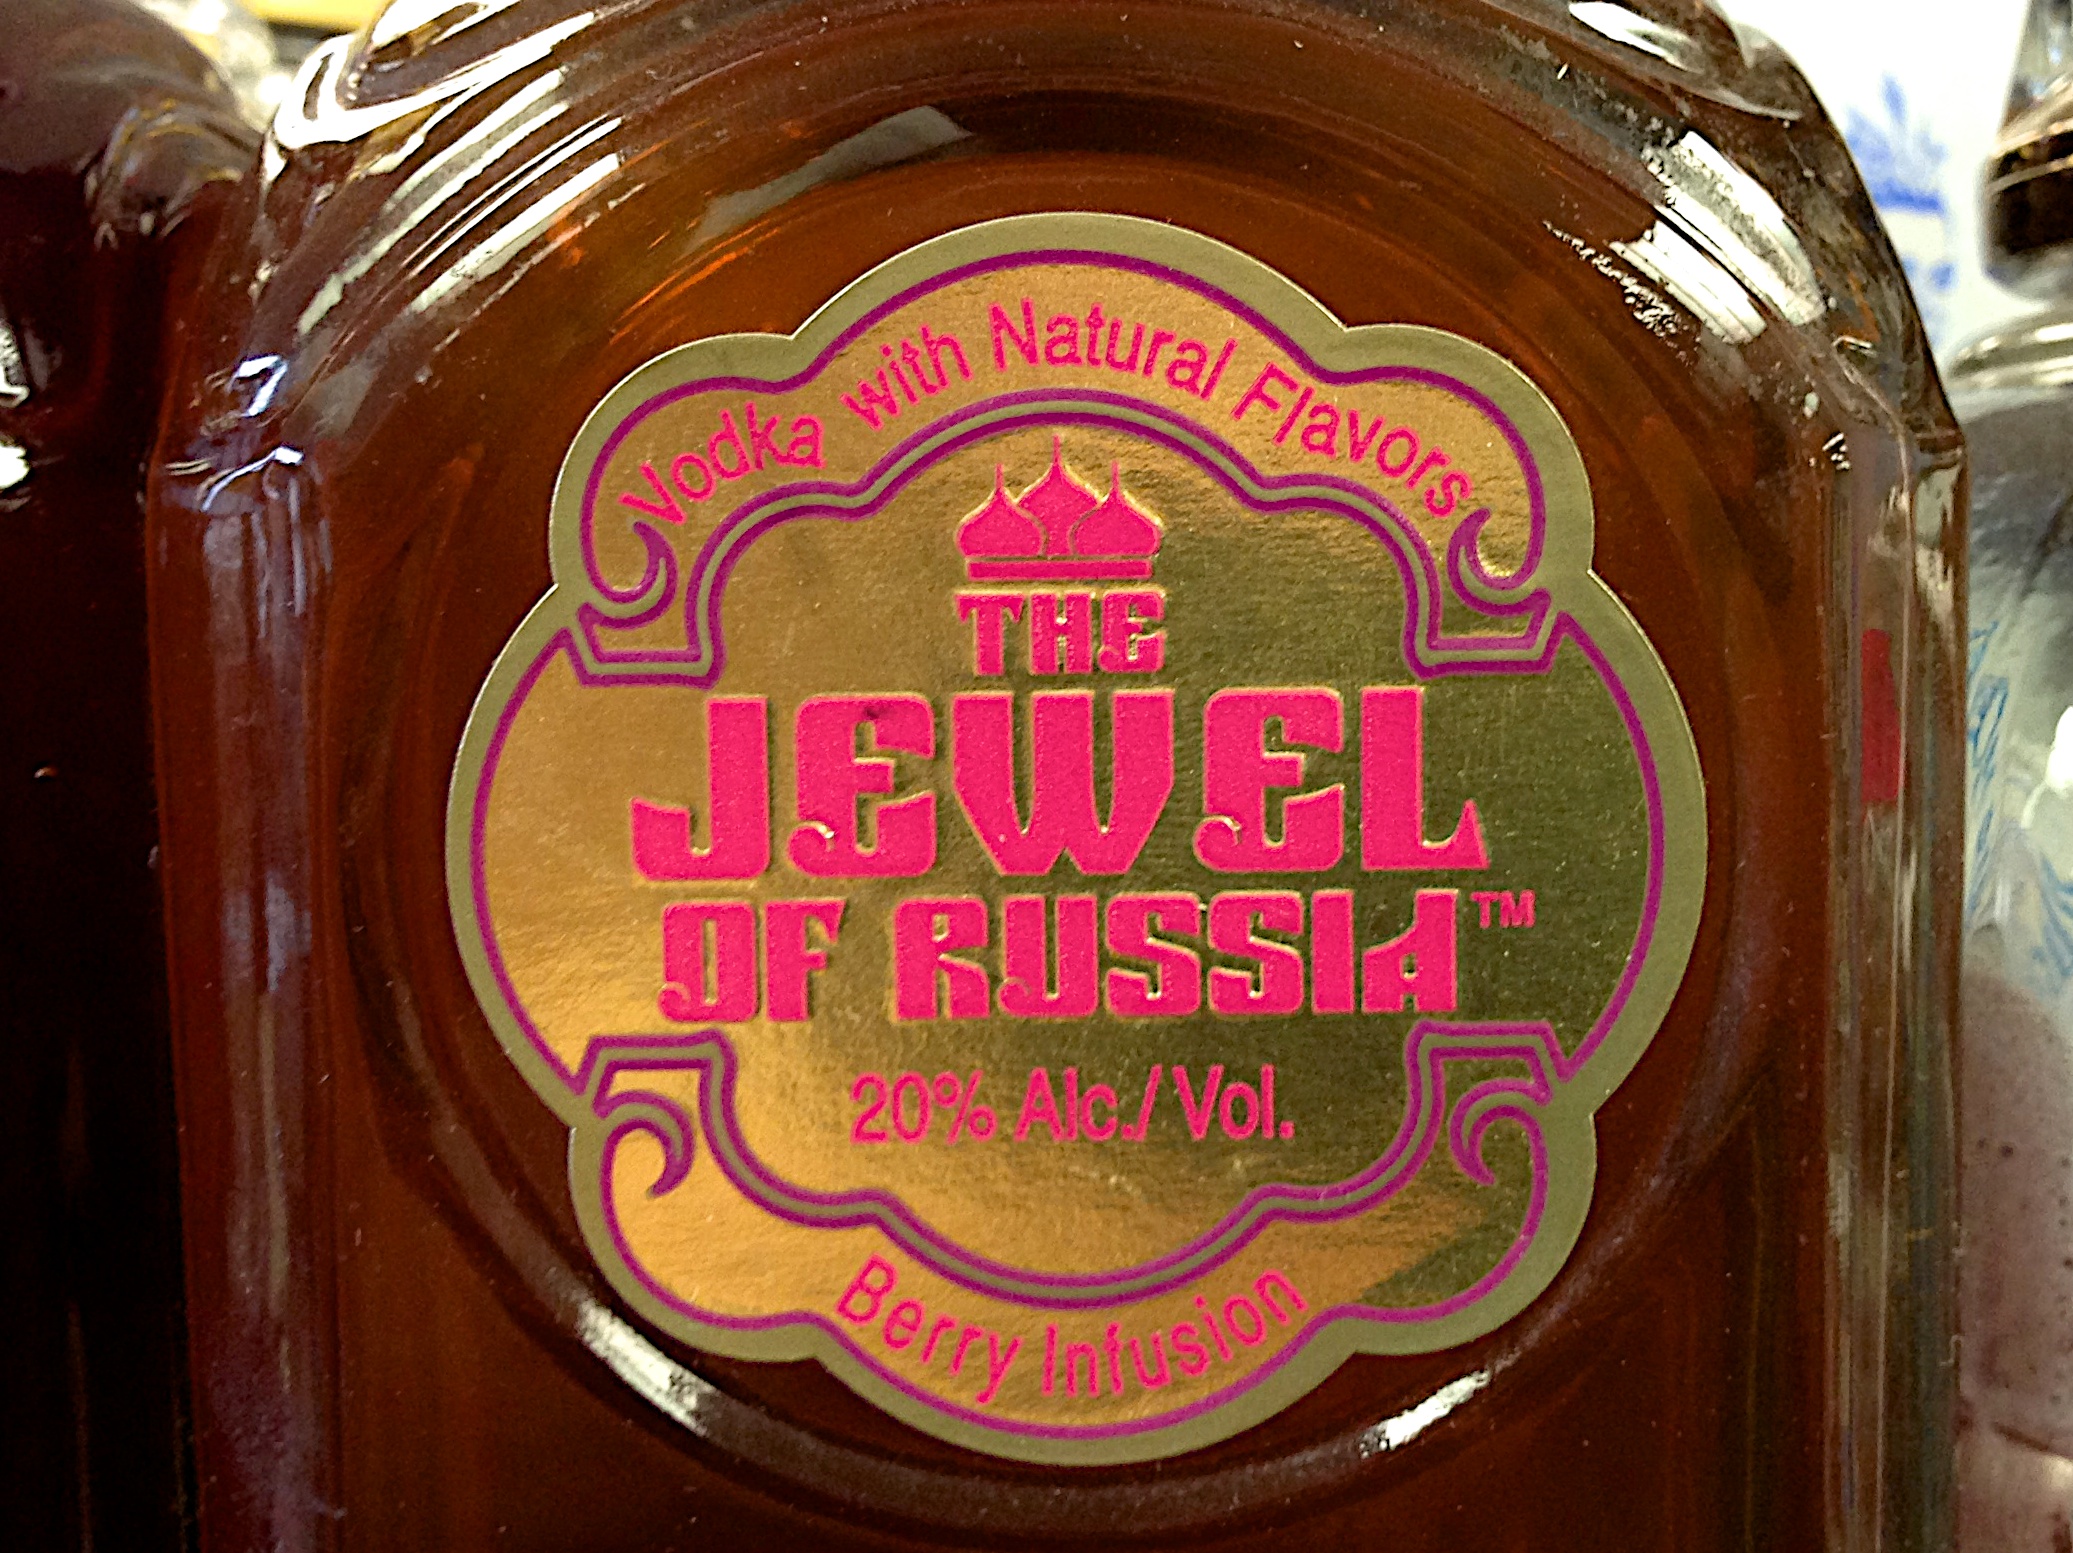
food, drink, beer, liqueur, raildog, alcoholic beverage, distilled beverage